Jory Prum

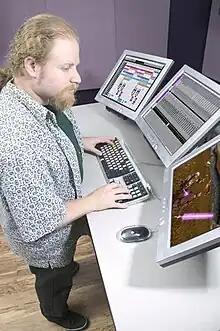
Photo of Jory Prum in 2005.

Jory Prum (January 31, 1975 – April 22, 2016), also known as Jory K. Prum, was an American audio engineer, best known for his work in film and video games. He was the owner of a recording studio located in the San Francisco Bay Area.